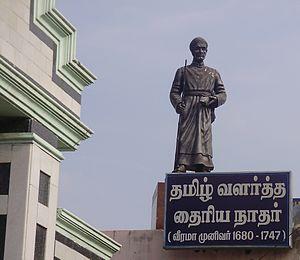
Costanzo Giuseppe Beschi, connu également sous son nom tamoul de Viramamunivar, né le 8 novembre 1680 à Castiglione delle Stiviere, et décédé le 4 février 1747 à Ambazhakad, au Kerala, est un prêtre jésuite italien, missionnaire en Inde du Sud. Ayant acquis une grande maîtrise de la langue tamoule, et ses écrits étant populaires, il est parfois considéré comme le père de la littérature tamoule moderne.